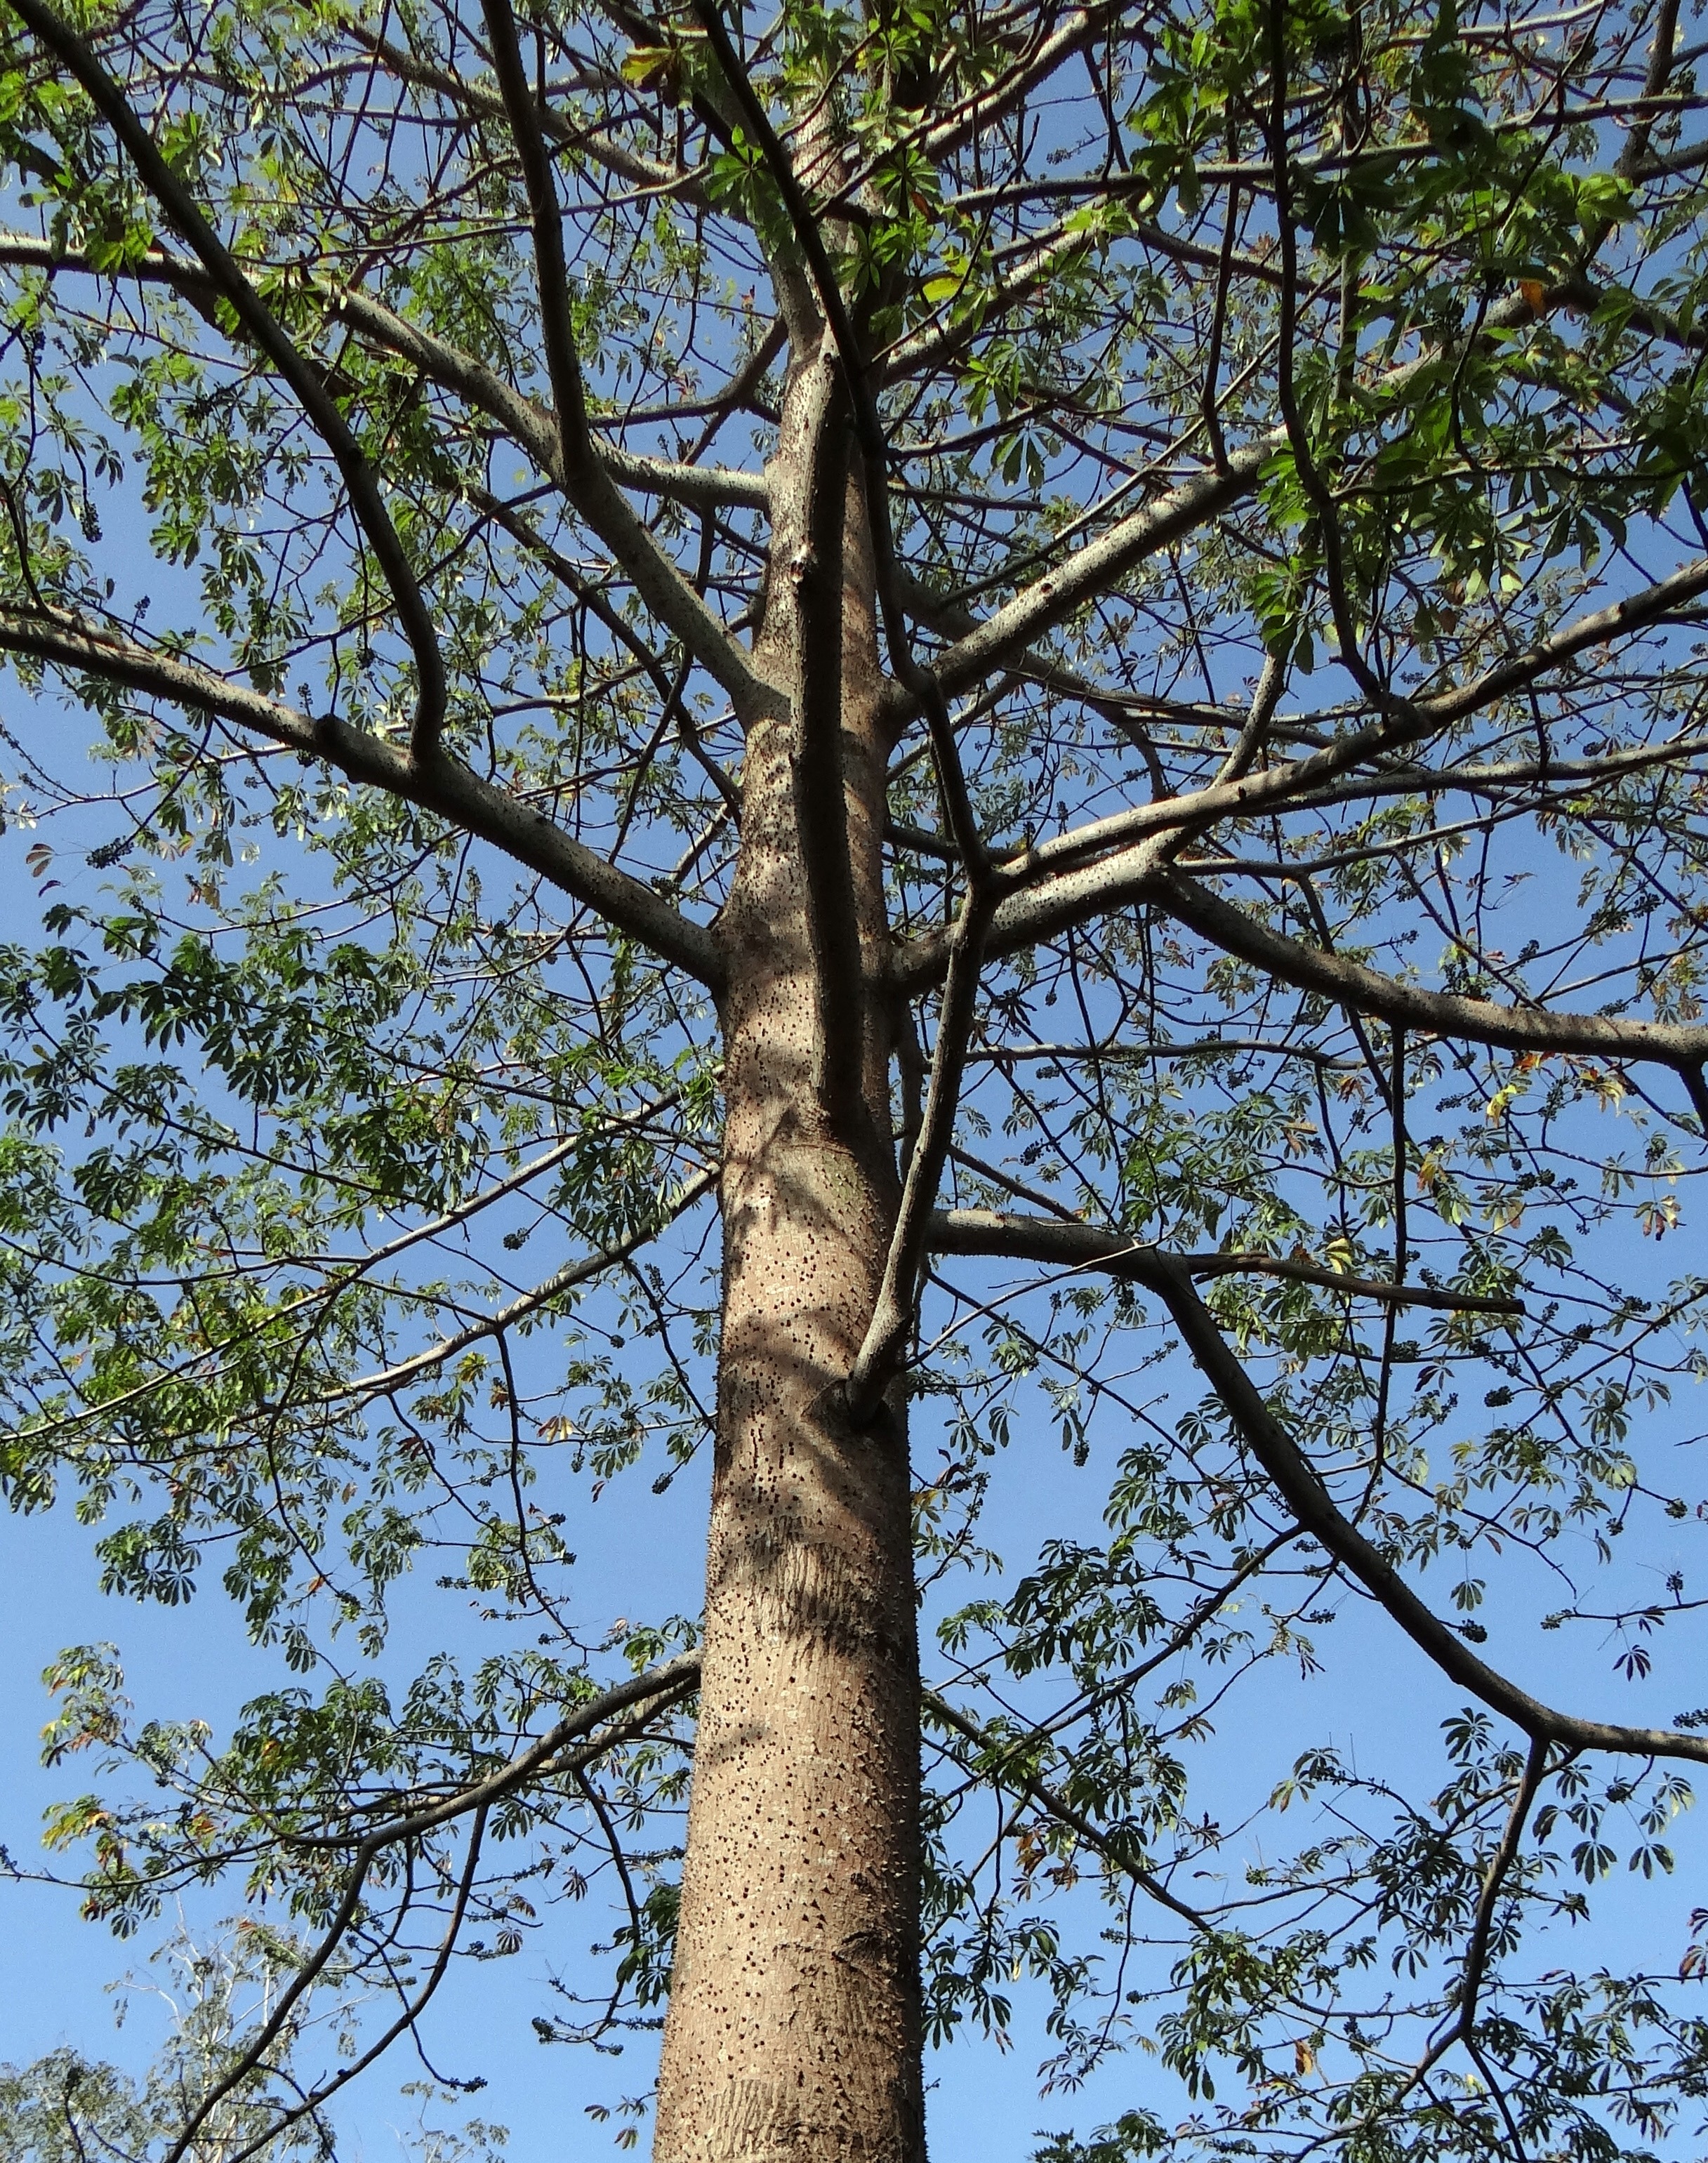
tree, branch, plant, leaf, flower, trunk, birch, botany, deciduous, india, woodland, flowering plant, woody plant, land plant, plane tree family, hubli, bombax ceiba, silk cotton, shimul